Political history of the world

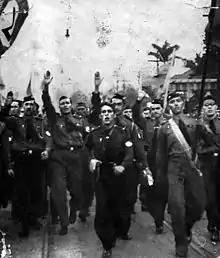
Integralists marching in Brazil

In the Americas, the Brazilian Integralists led by Plínio Salgado claimed as many as 200,000 members although following coup attempts it faced a crackdown from the Estado Novo of Getúlio Vargas in 1937. In the 1930s, the National Socialist Movement of Chile gained seats in Chile's parliament and attempted a coup d'état that resulted in the Seguro Obrero massacre of 1938.